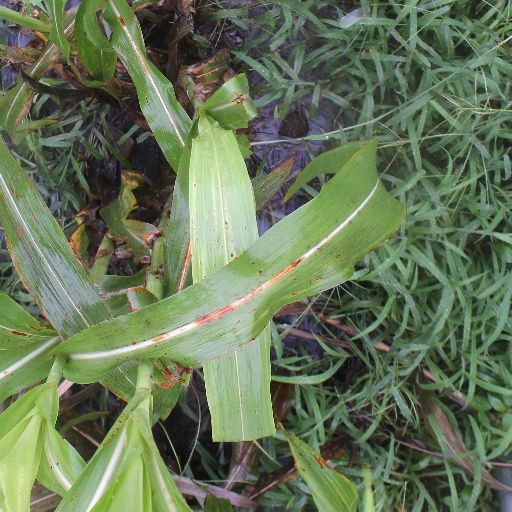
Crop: sorghum